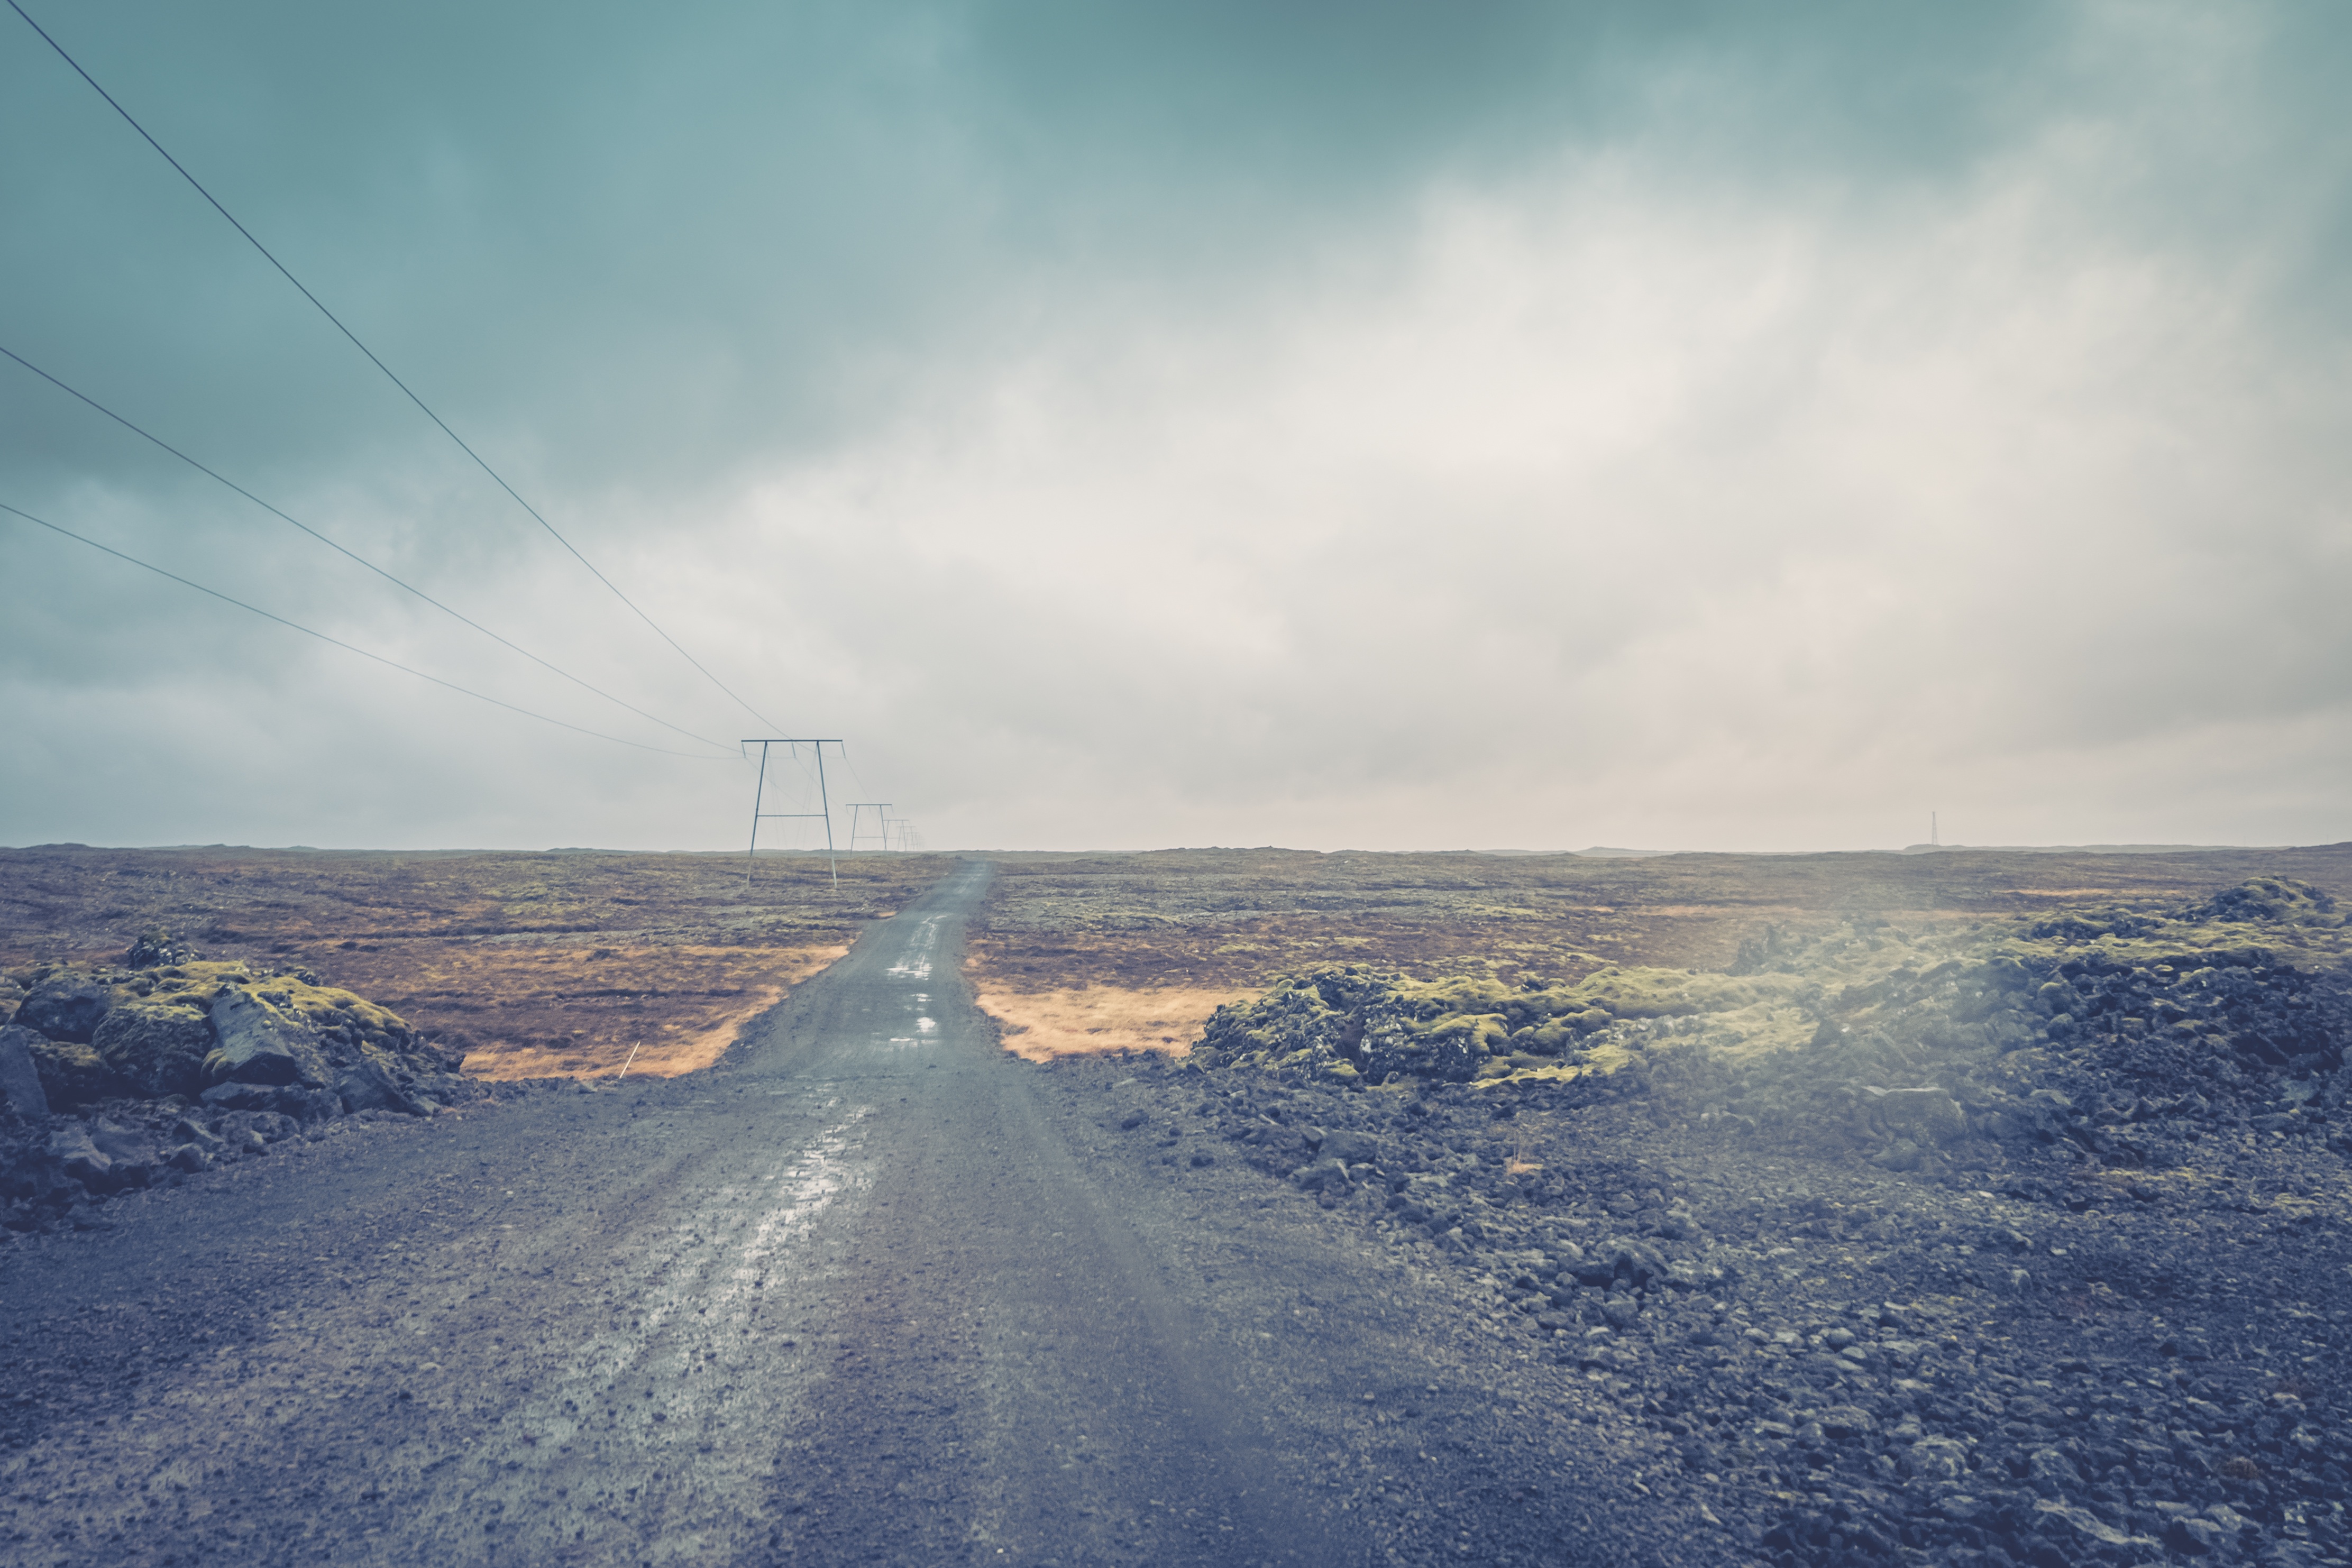
landscape, sea, coast, ocean, horizon, mountain, snow, winter, cloud, sky, sunrise, mist, sunlight, morning, hill, wave, dawn, dusk, weather, natural environment, atmospheric phenomenon, atmosphere of earth